Taumarunui

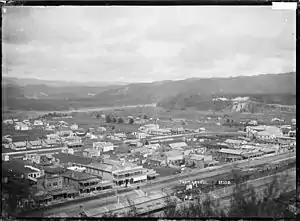
A view of Taumarunui, circa 1910s

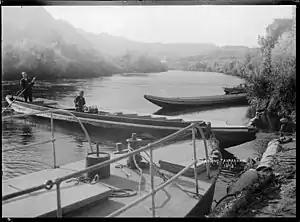
A landing on the Whanganui River at Taumarunui in motorised boats

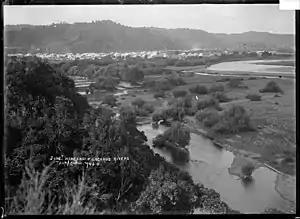
Junction of the Whanganui and Ongarue River

In 1910, Taumarunui Borough was formed, with its own borough council and mayor. In 1988, Taumarunui District was formed, only to be replaced the following year as it was merged into the now Ruapehu District.